Takeo Spikes

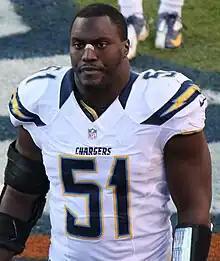
Spikes with the San Diego Chargers in 2012

Takeo Gerard Spikes (born December 17, 1976) is an American former professional football player who was a linebacker in the National Football League (NFL). He played college football for Auburn Tigers. He was selected by the Cincinnati Bengals with the 13th overall pick in the 1998 NFL draft. A two-time Pro Bowl selection and one-time All-Pro, Spikes also played for the Buffalo Bills, Philadelphia Eagles, San Francisco 49ers, and San Diego Chargers.